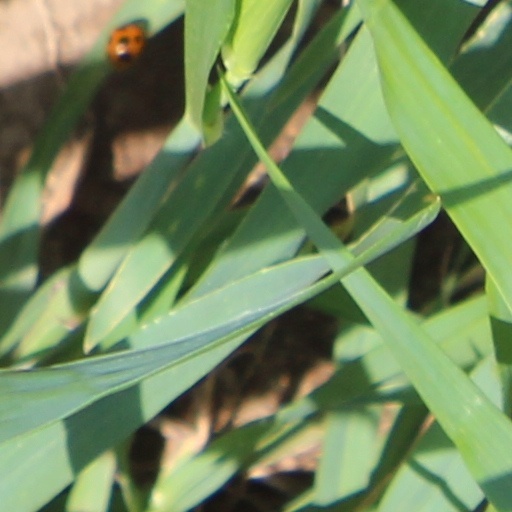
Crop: wheat